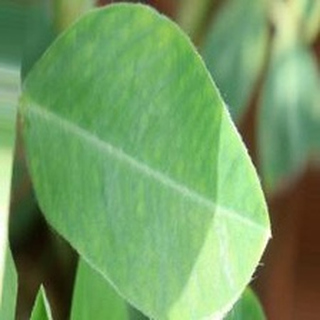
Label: healthy_groundnut